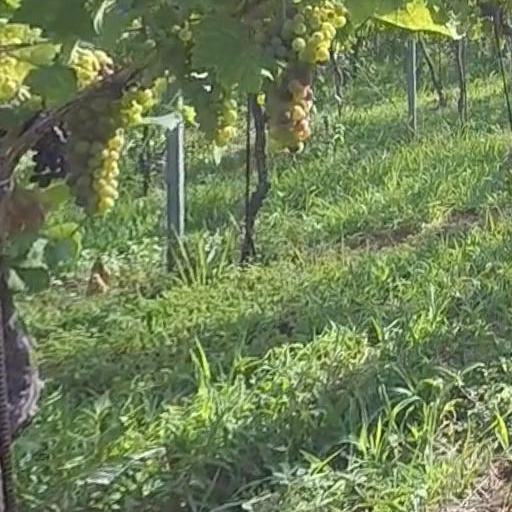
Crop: grape